Potbelly sculpture

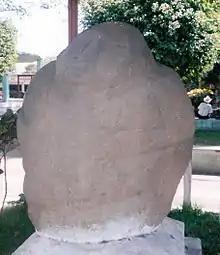
A potbelly sculpture from Monte Alto, on display in La Democracia

An alternative interpretation of potbelly monuments is that they were representations of rulership. This is suggested by the body position represented in the sculptures, the type of adornment sometimes depicted on them, the pedestals on which they sometimes sit and the ceremonial sites where they are found as well as their locations within such sites. The potbelly body position is symbolic of rulership; the figures are seated cross-legged and with the arms wrapping the body or holding an object. Twenty-five potbelly monuments are known to display a collar as neck jewellery, again suggestive of rulership. Pedestal bases are known from potbelly sculptures from Sin Cabezas, Antigua Guatemala, Kaminaljuyu, Santa Cruz del Quiché, Takalik Abaj, Tikal, Ujuxte, El Balsamo, Los Cerritos and La Nueva in Guatemala, Chalchuapa in El Salvador, and Copán in Honduras. This represents 42% of sites with potbelly sculptures. If pedestals are equivalent to thrones then Bilbao Monument 58 is also relevant, which was found associated with a four-legged stone altar or throne and may originally have been positioned on top of it.